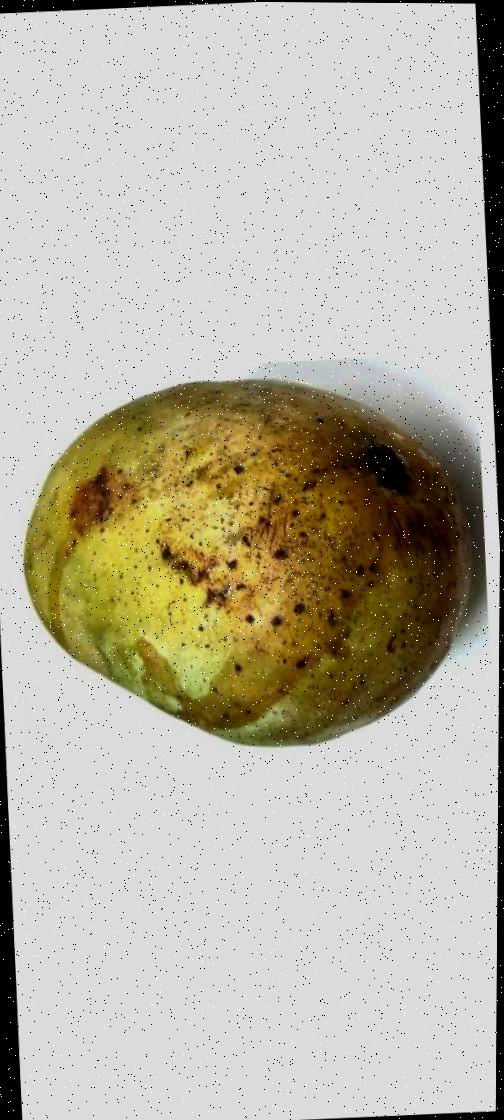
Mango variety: Fazli Classic